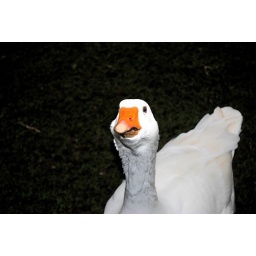
Here are some of the local swans and ducks in the wildlife park. I had to hope a fence to get in